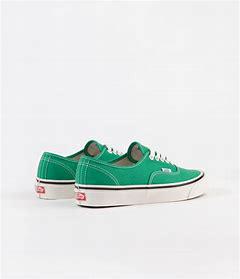
Brand: Vans
Model: Authentic 44 DX